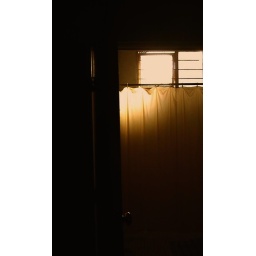
She came in thru the bathroom window